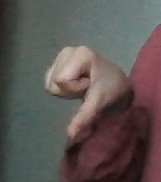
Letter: waw